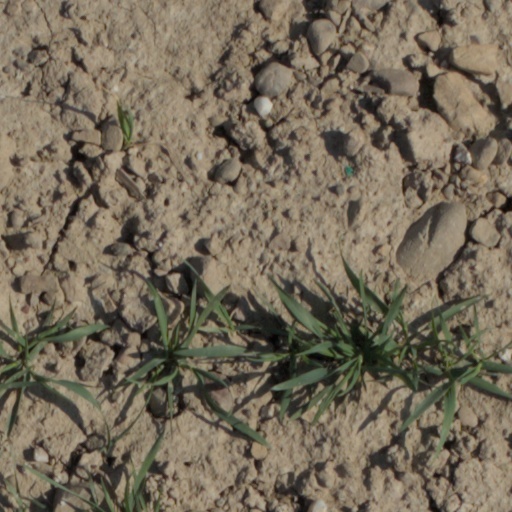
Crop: wheat